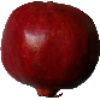
Label: pomegranate